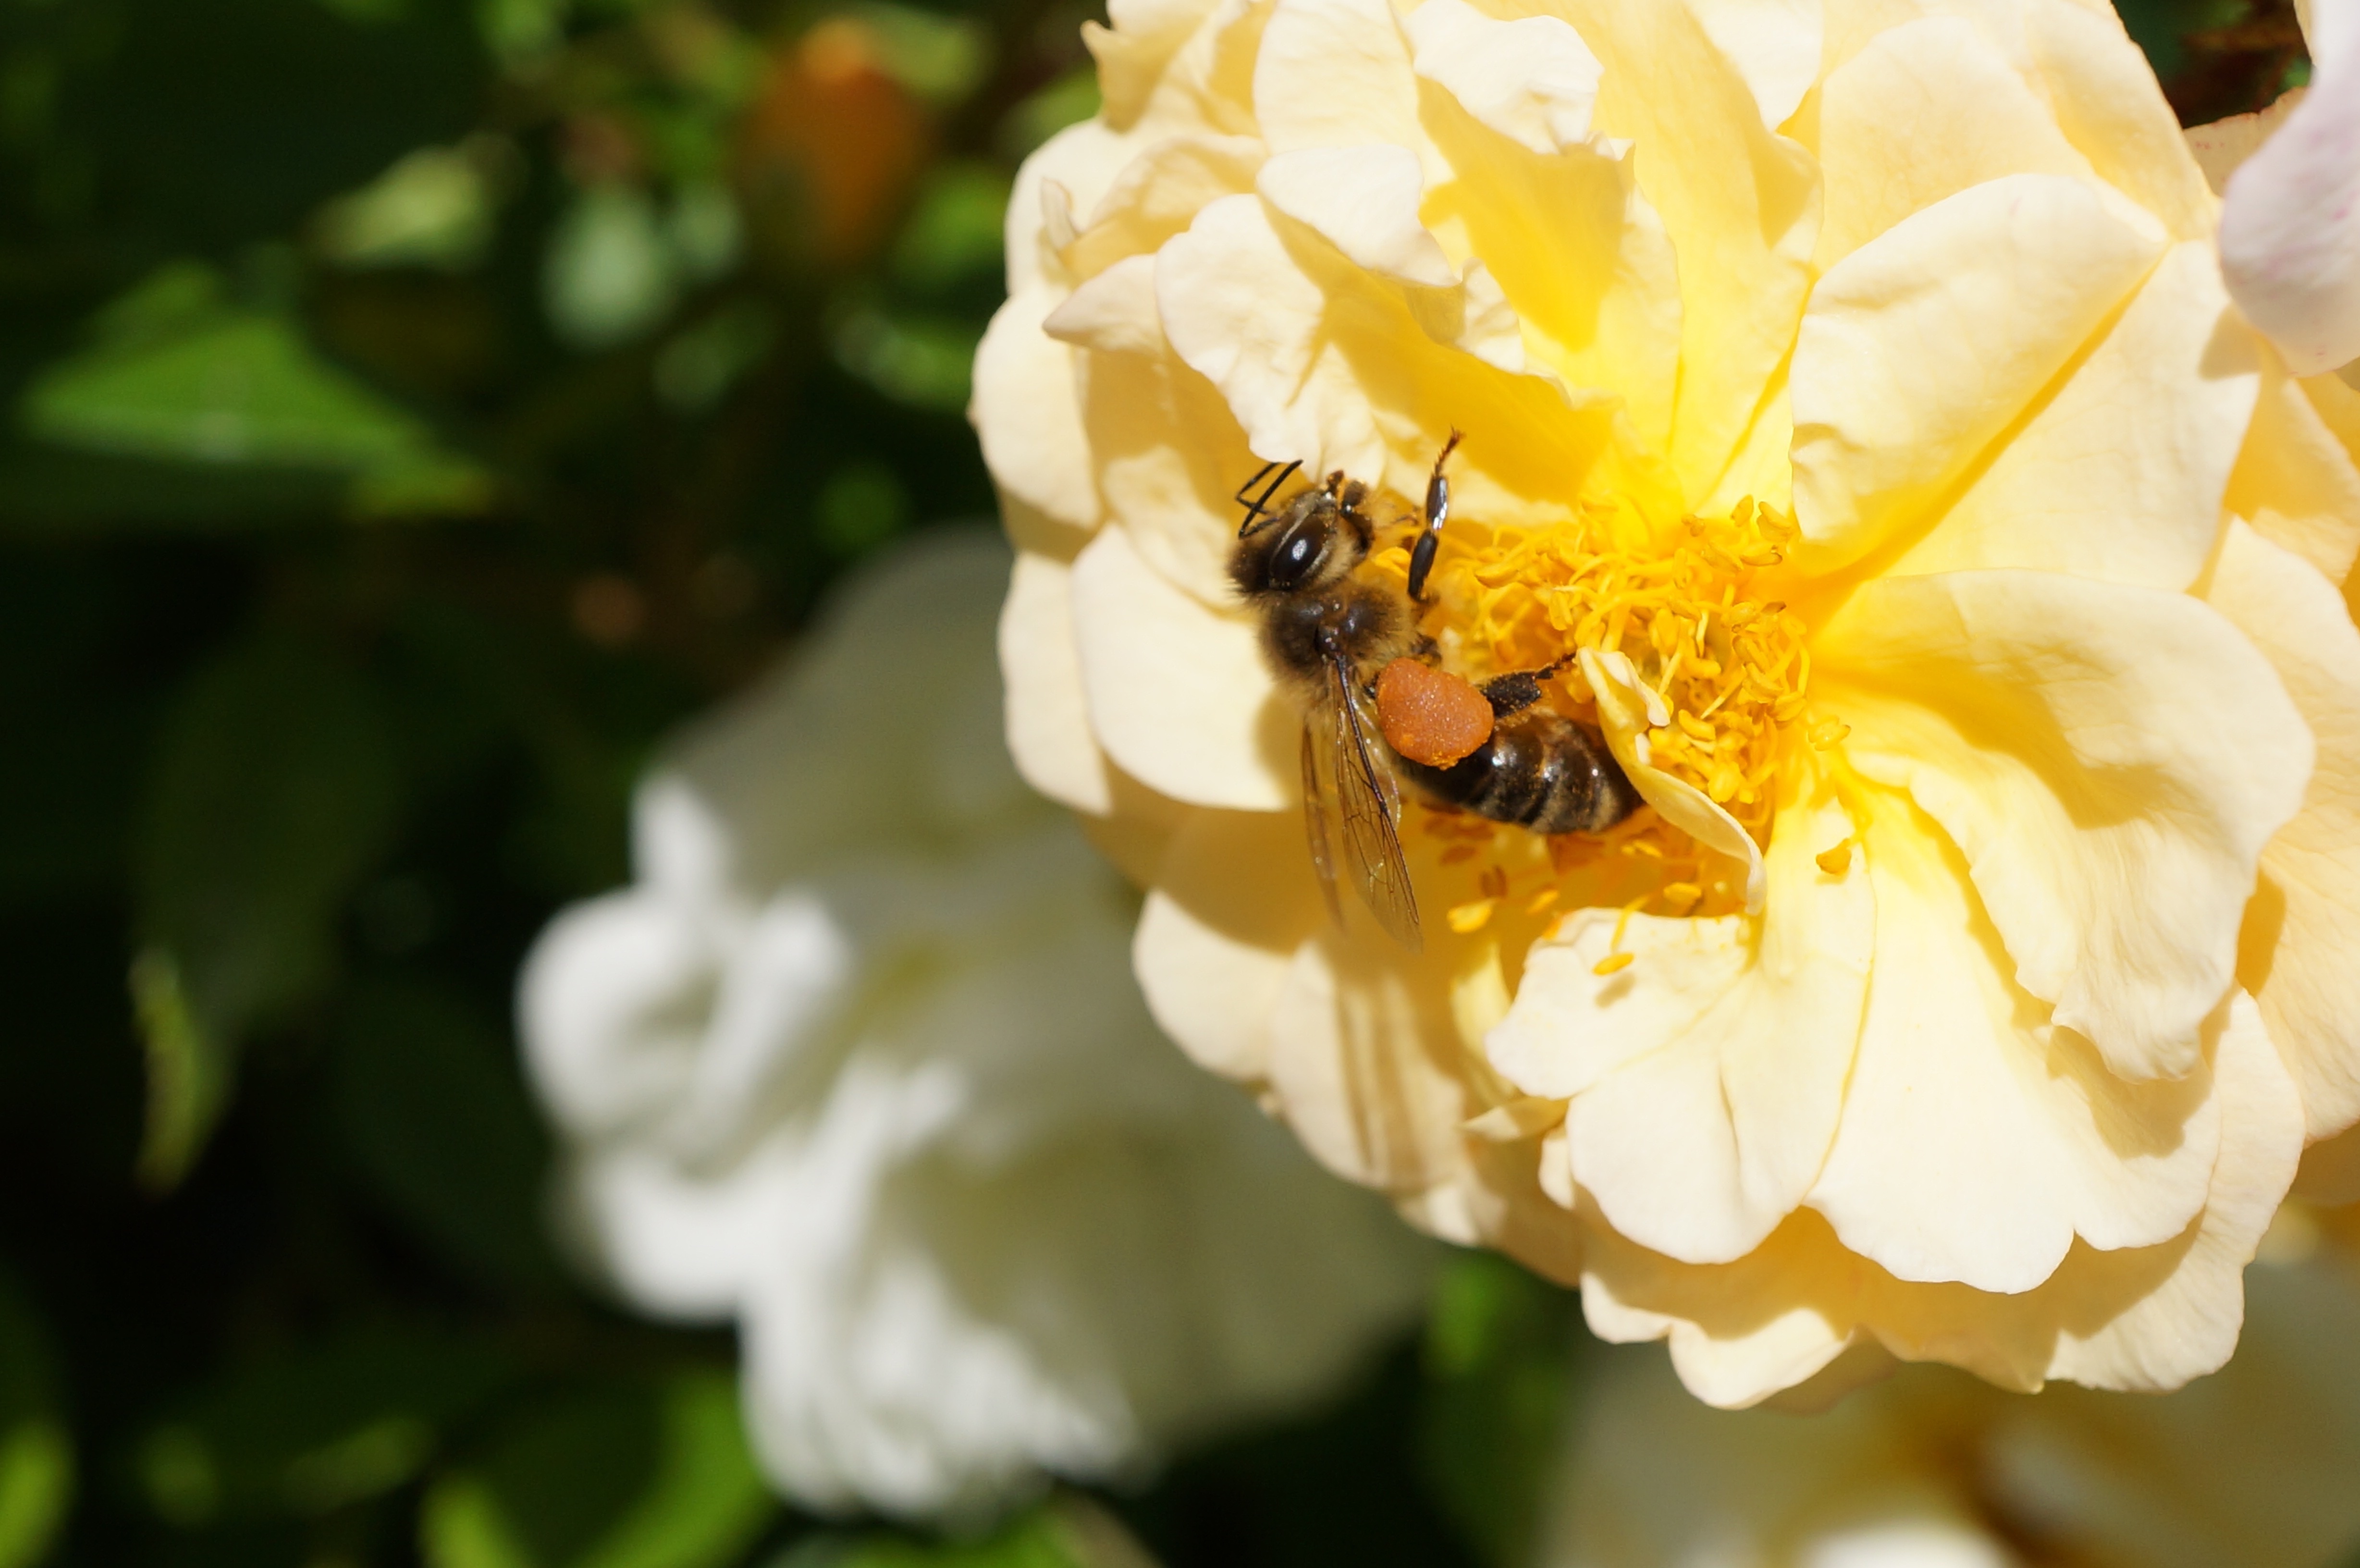
nature, blossom, plant, photography, flower, petal, rose, pollen, insect, macro, bug, botany, yellow, flora, invertebrate, close up, bee, bumblebee, nectar, macro photography, flowering plant, honey bee, orange rose, pollinator, land plant, membrane winged insect